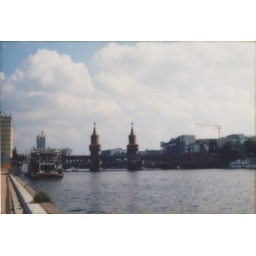
bridge near the berlin wall